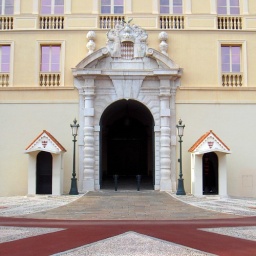
An attractive castle on a hill in Monaco.